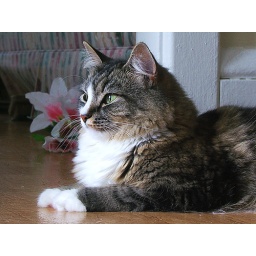
All I can say is the running around the house and wearing her out was totally worth it :)